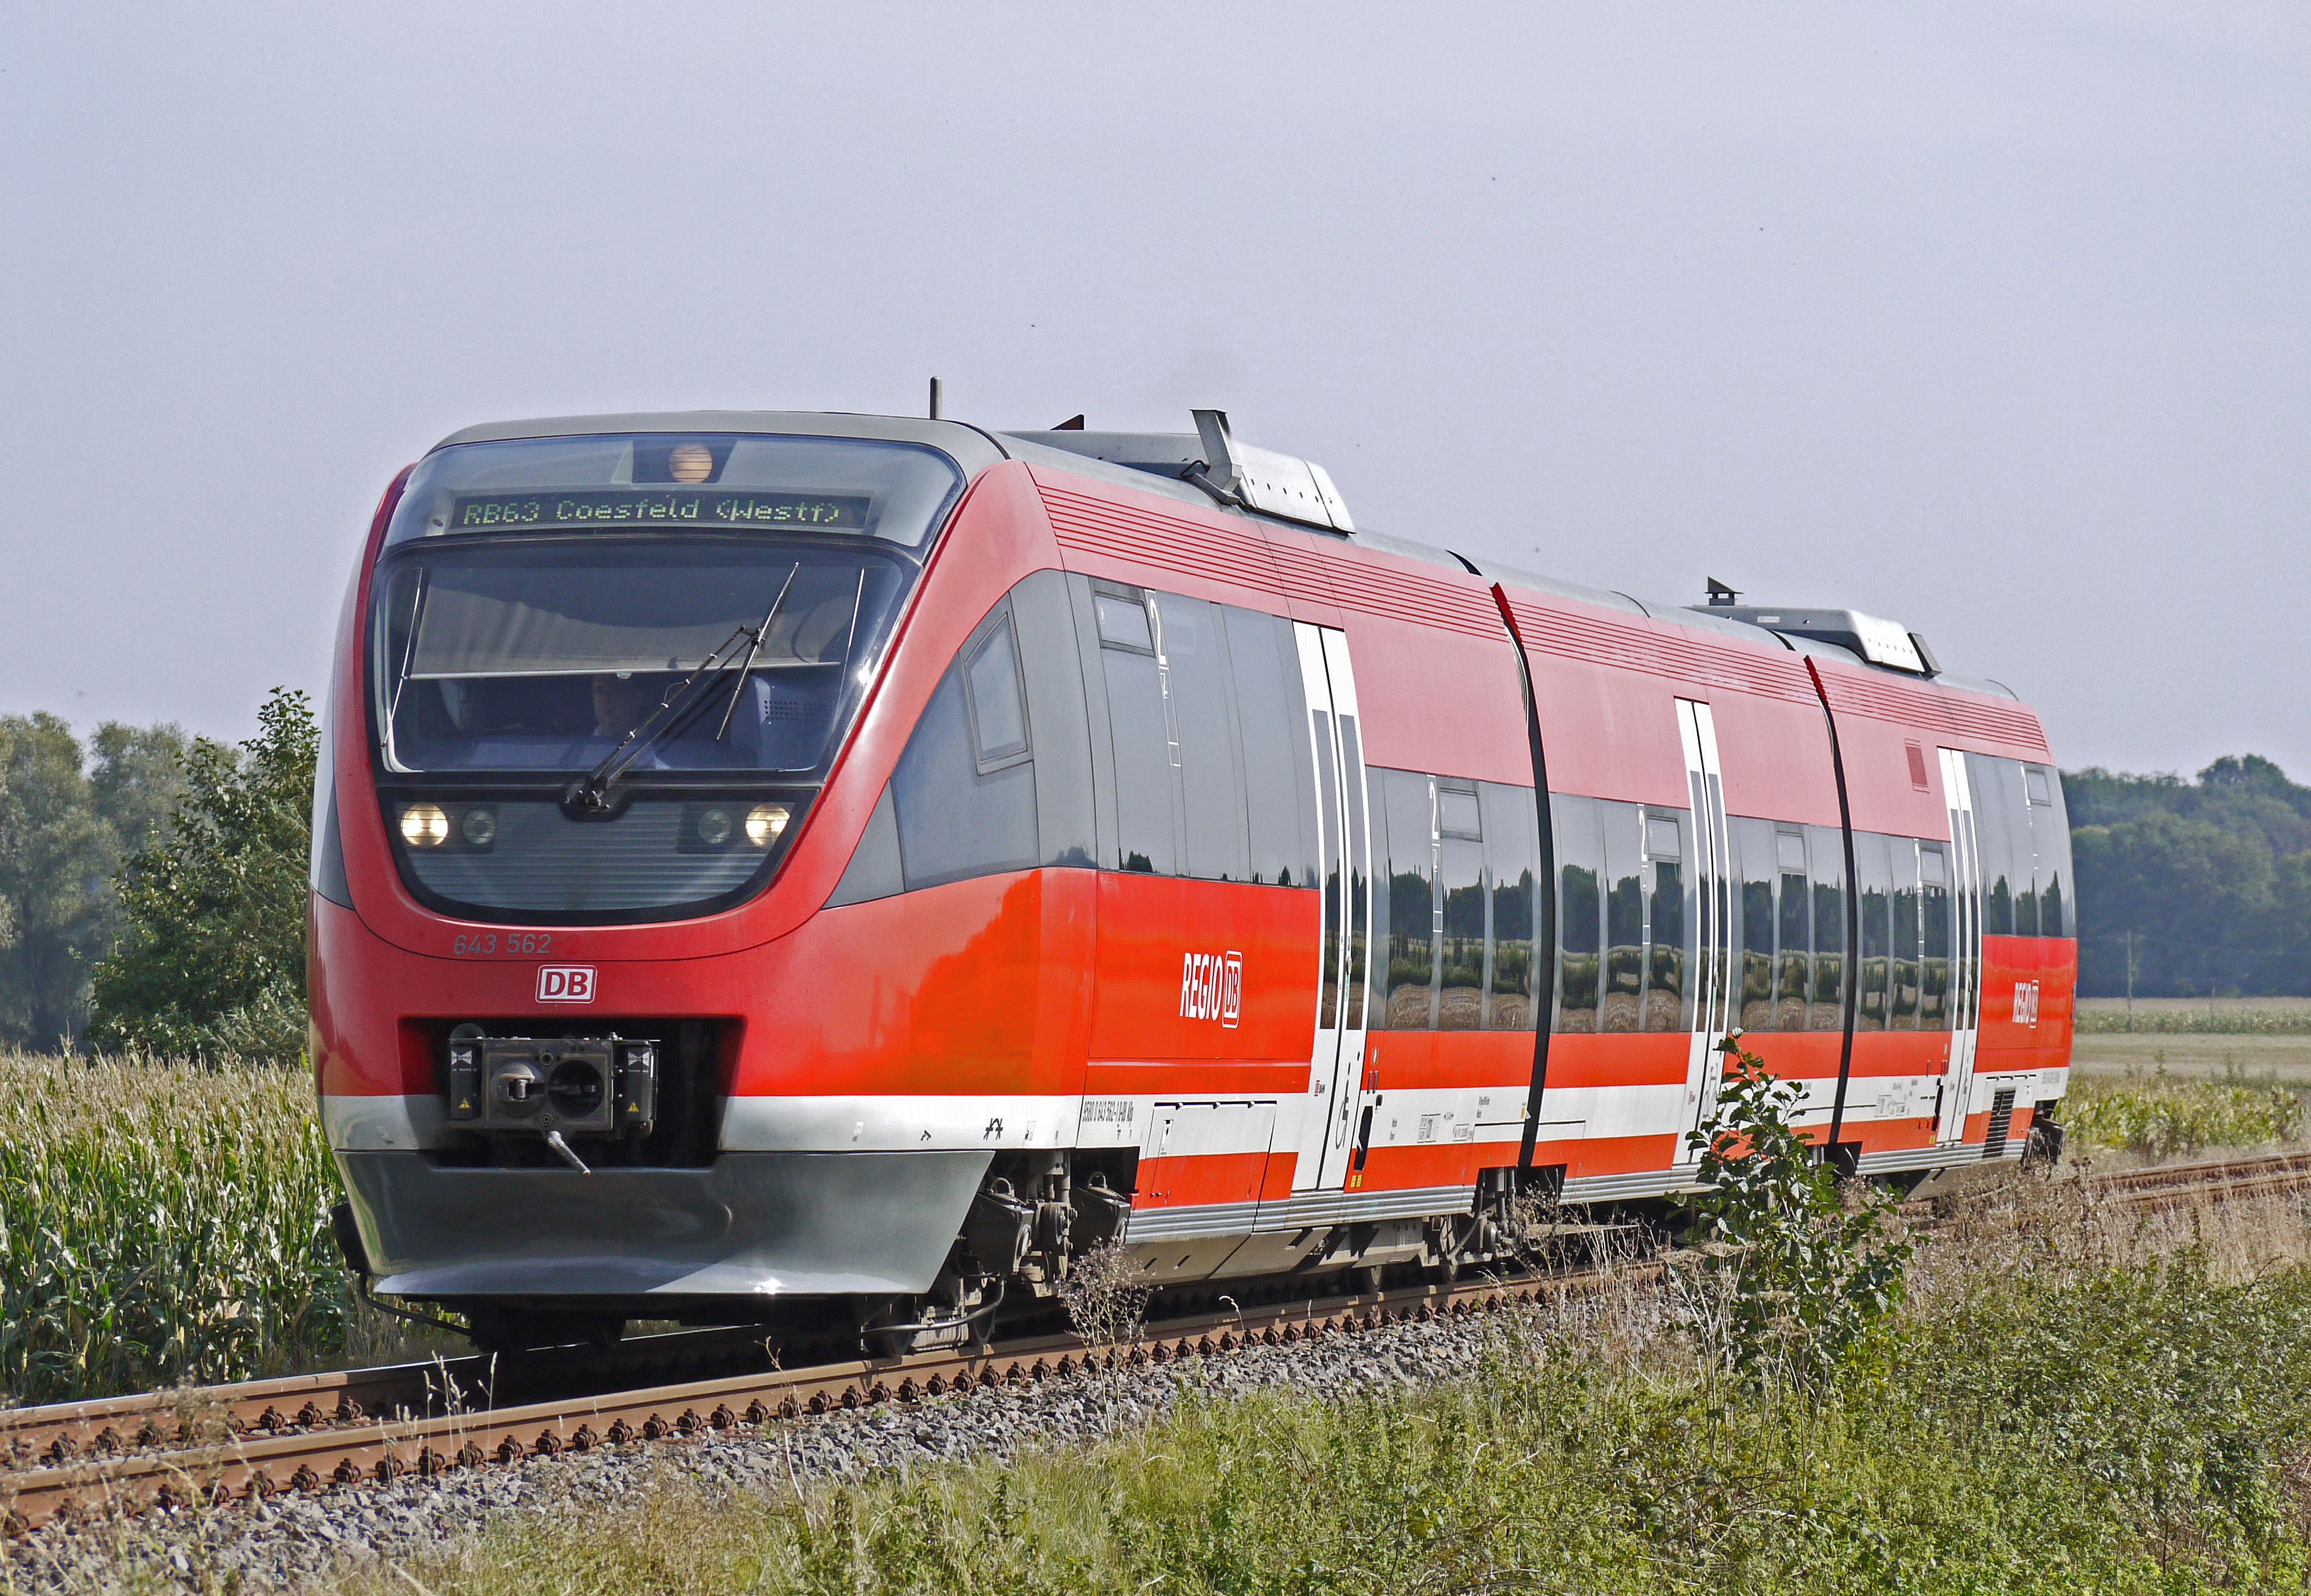
track, railway, train, transport, red, vehicle, public transport, locomotive, diesel, passenger, db, dbag, rail transport, electric locomotive, rail traffic, deutsche bahn, westfalen, branch line, m nsterland, talent, top light, regional traffic, regional train, diesel railcar, single track, rail cars, diplomatic traffic, land vehicle, rolling stock, railroad car, passenger car, high speed rail, in three parts, br 643, br643